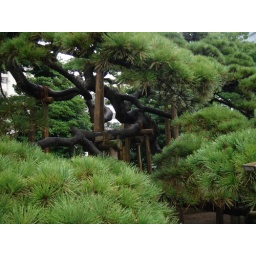
300 yera old tree near Tsukiji fish marker